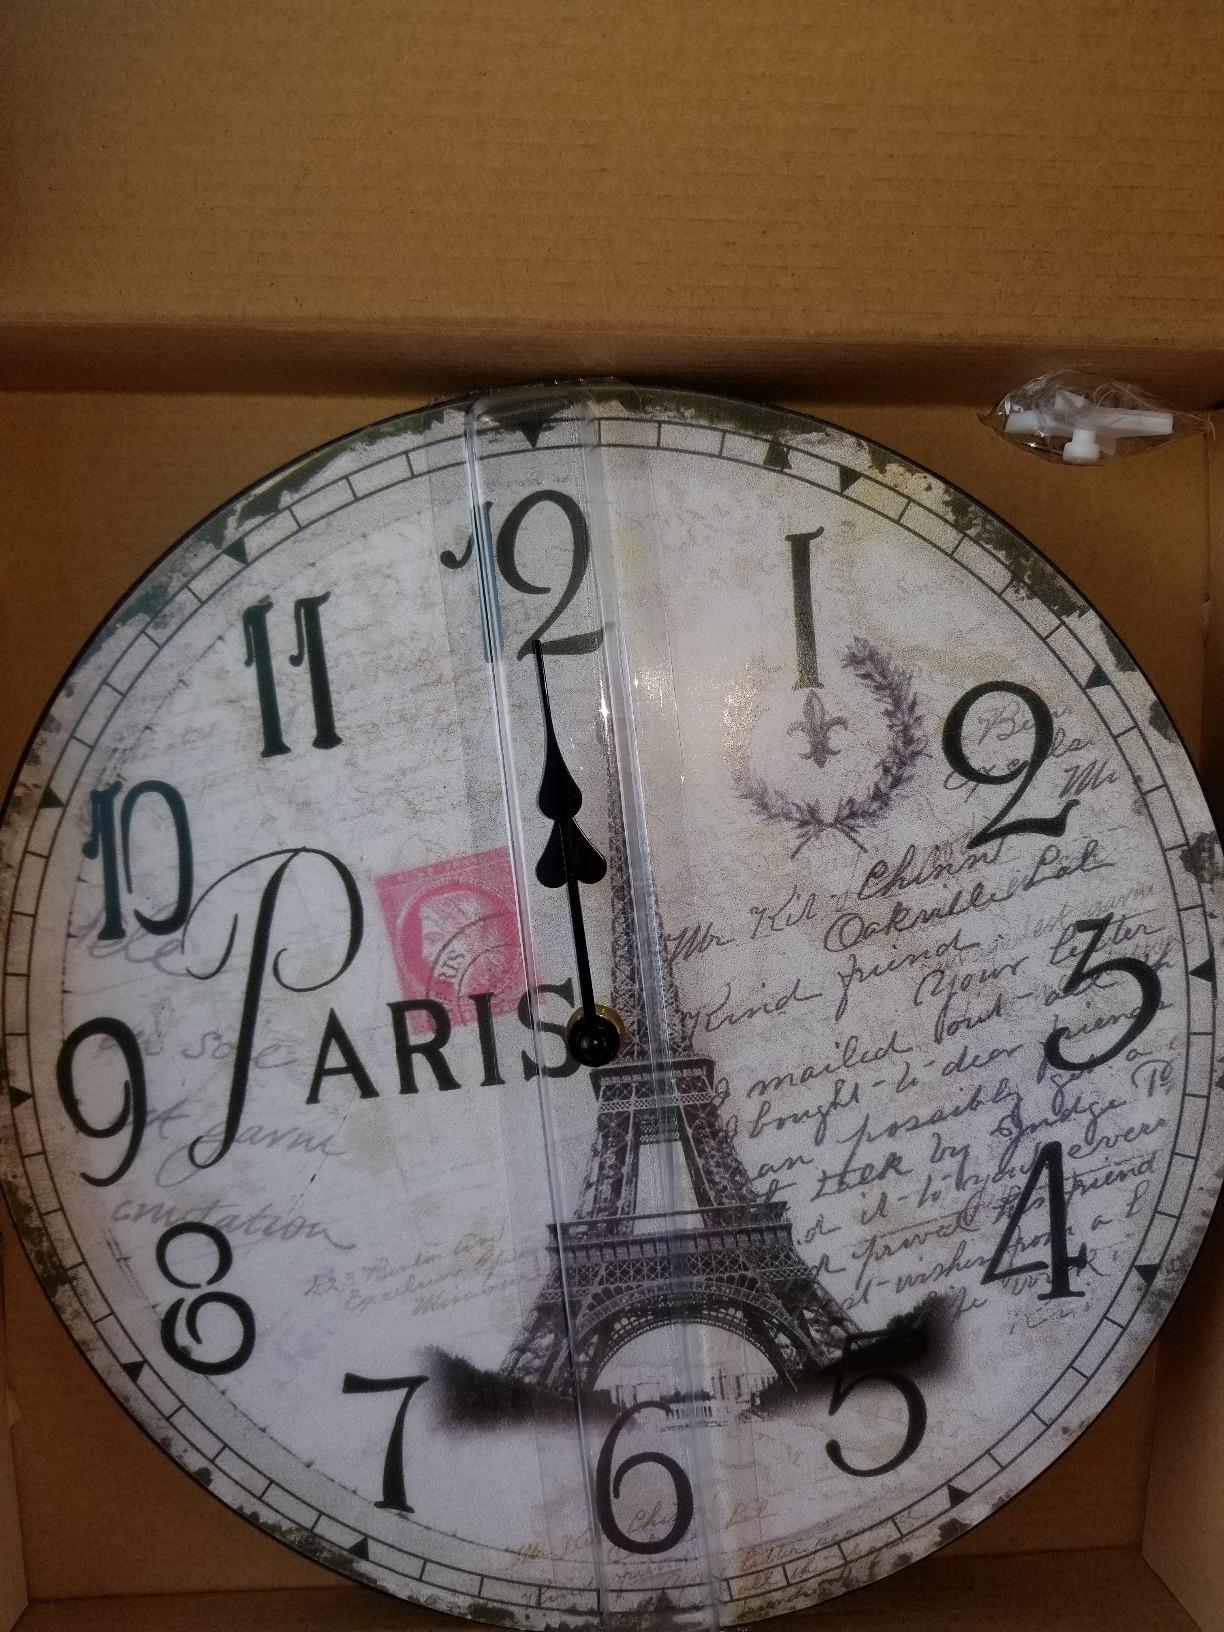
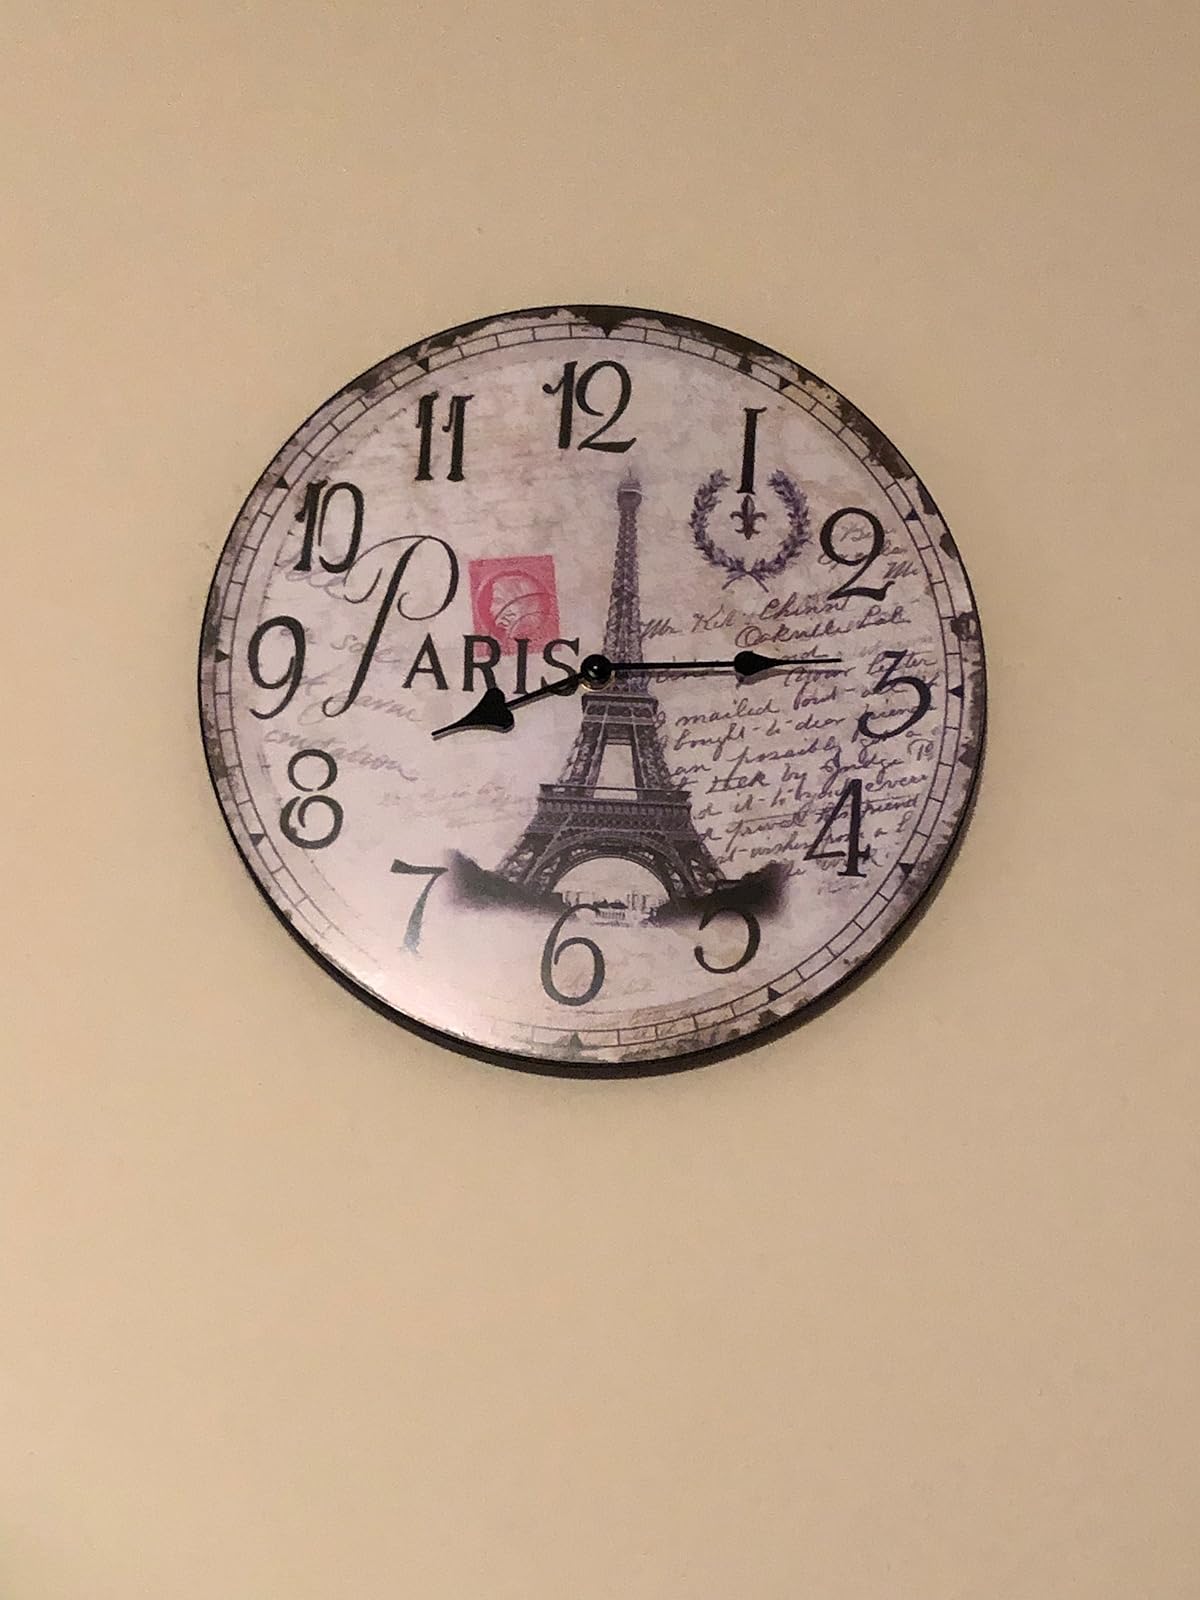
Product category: clock
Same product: yes